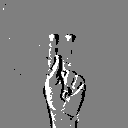
ASL letter: k